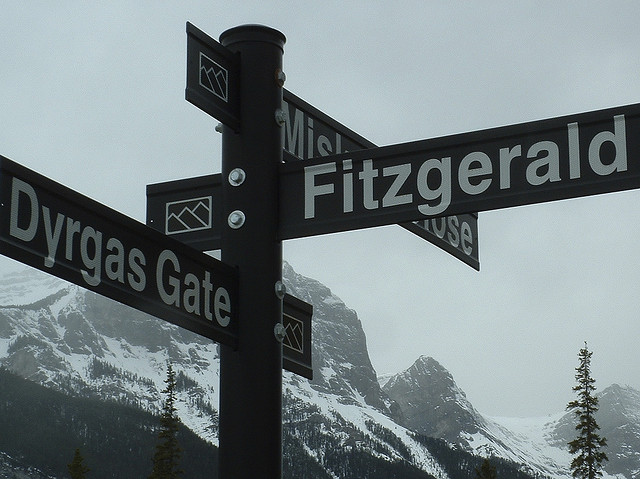
user: Given an image and a question. Answer the question in a short answer. Question: In what state are these mountain ranges? Short Answer:
assistant: nevada